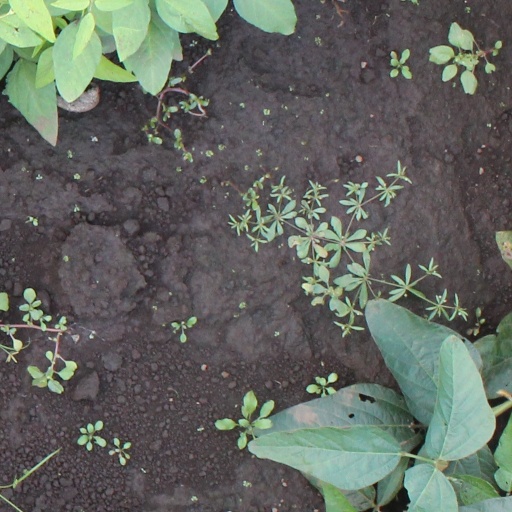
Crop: soybean